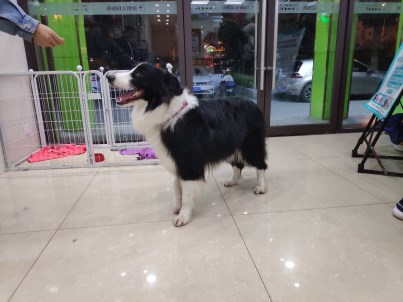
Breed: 2594-n000109-Border_collie